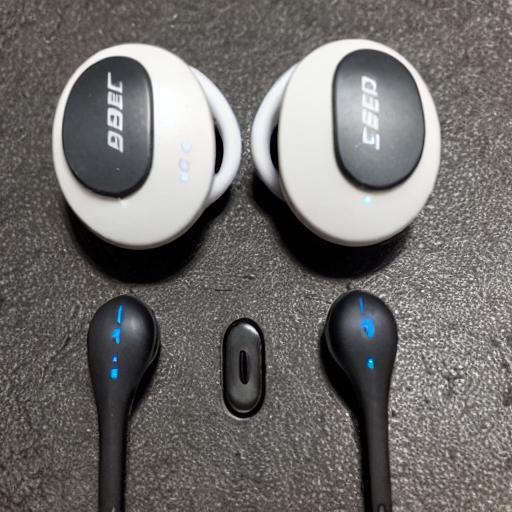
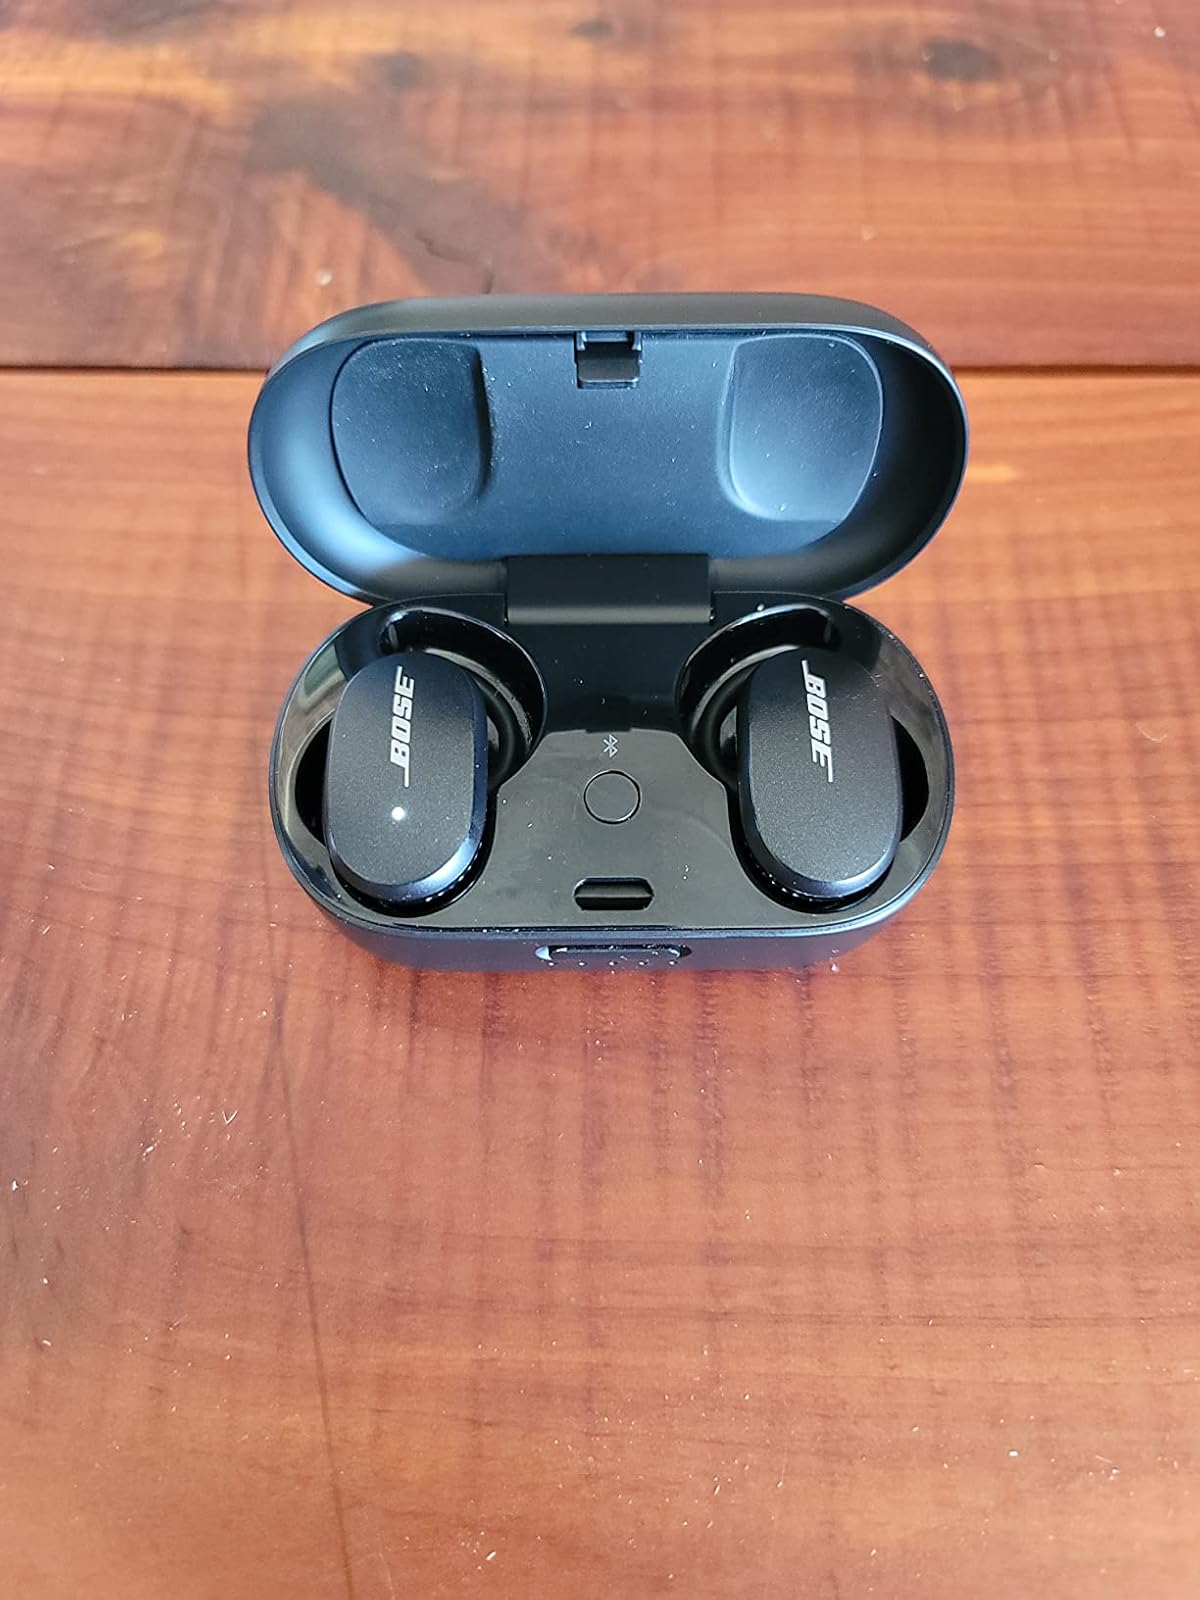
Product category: earbuds
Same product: no